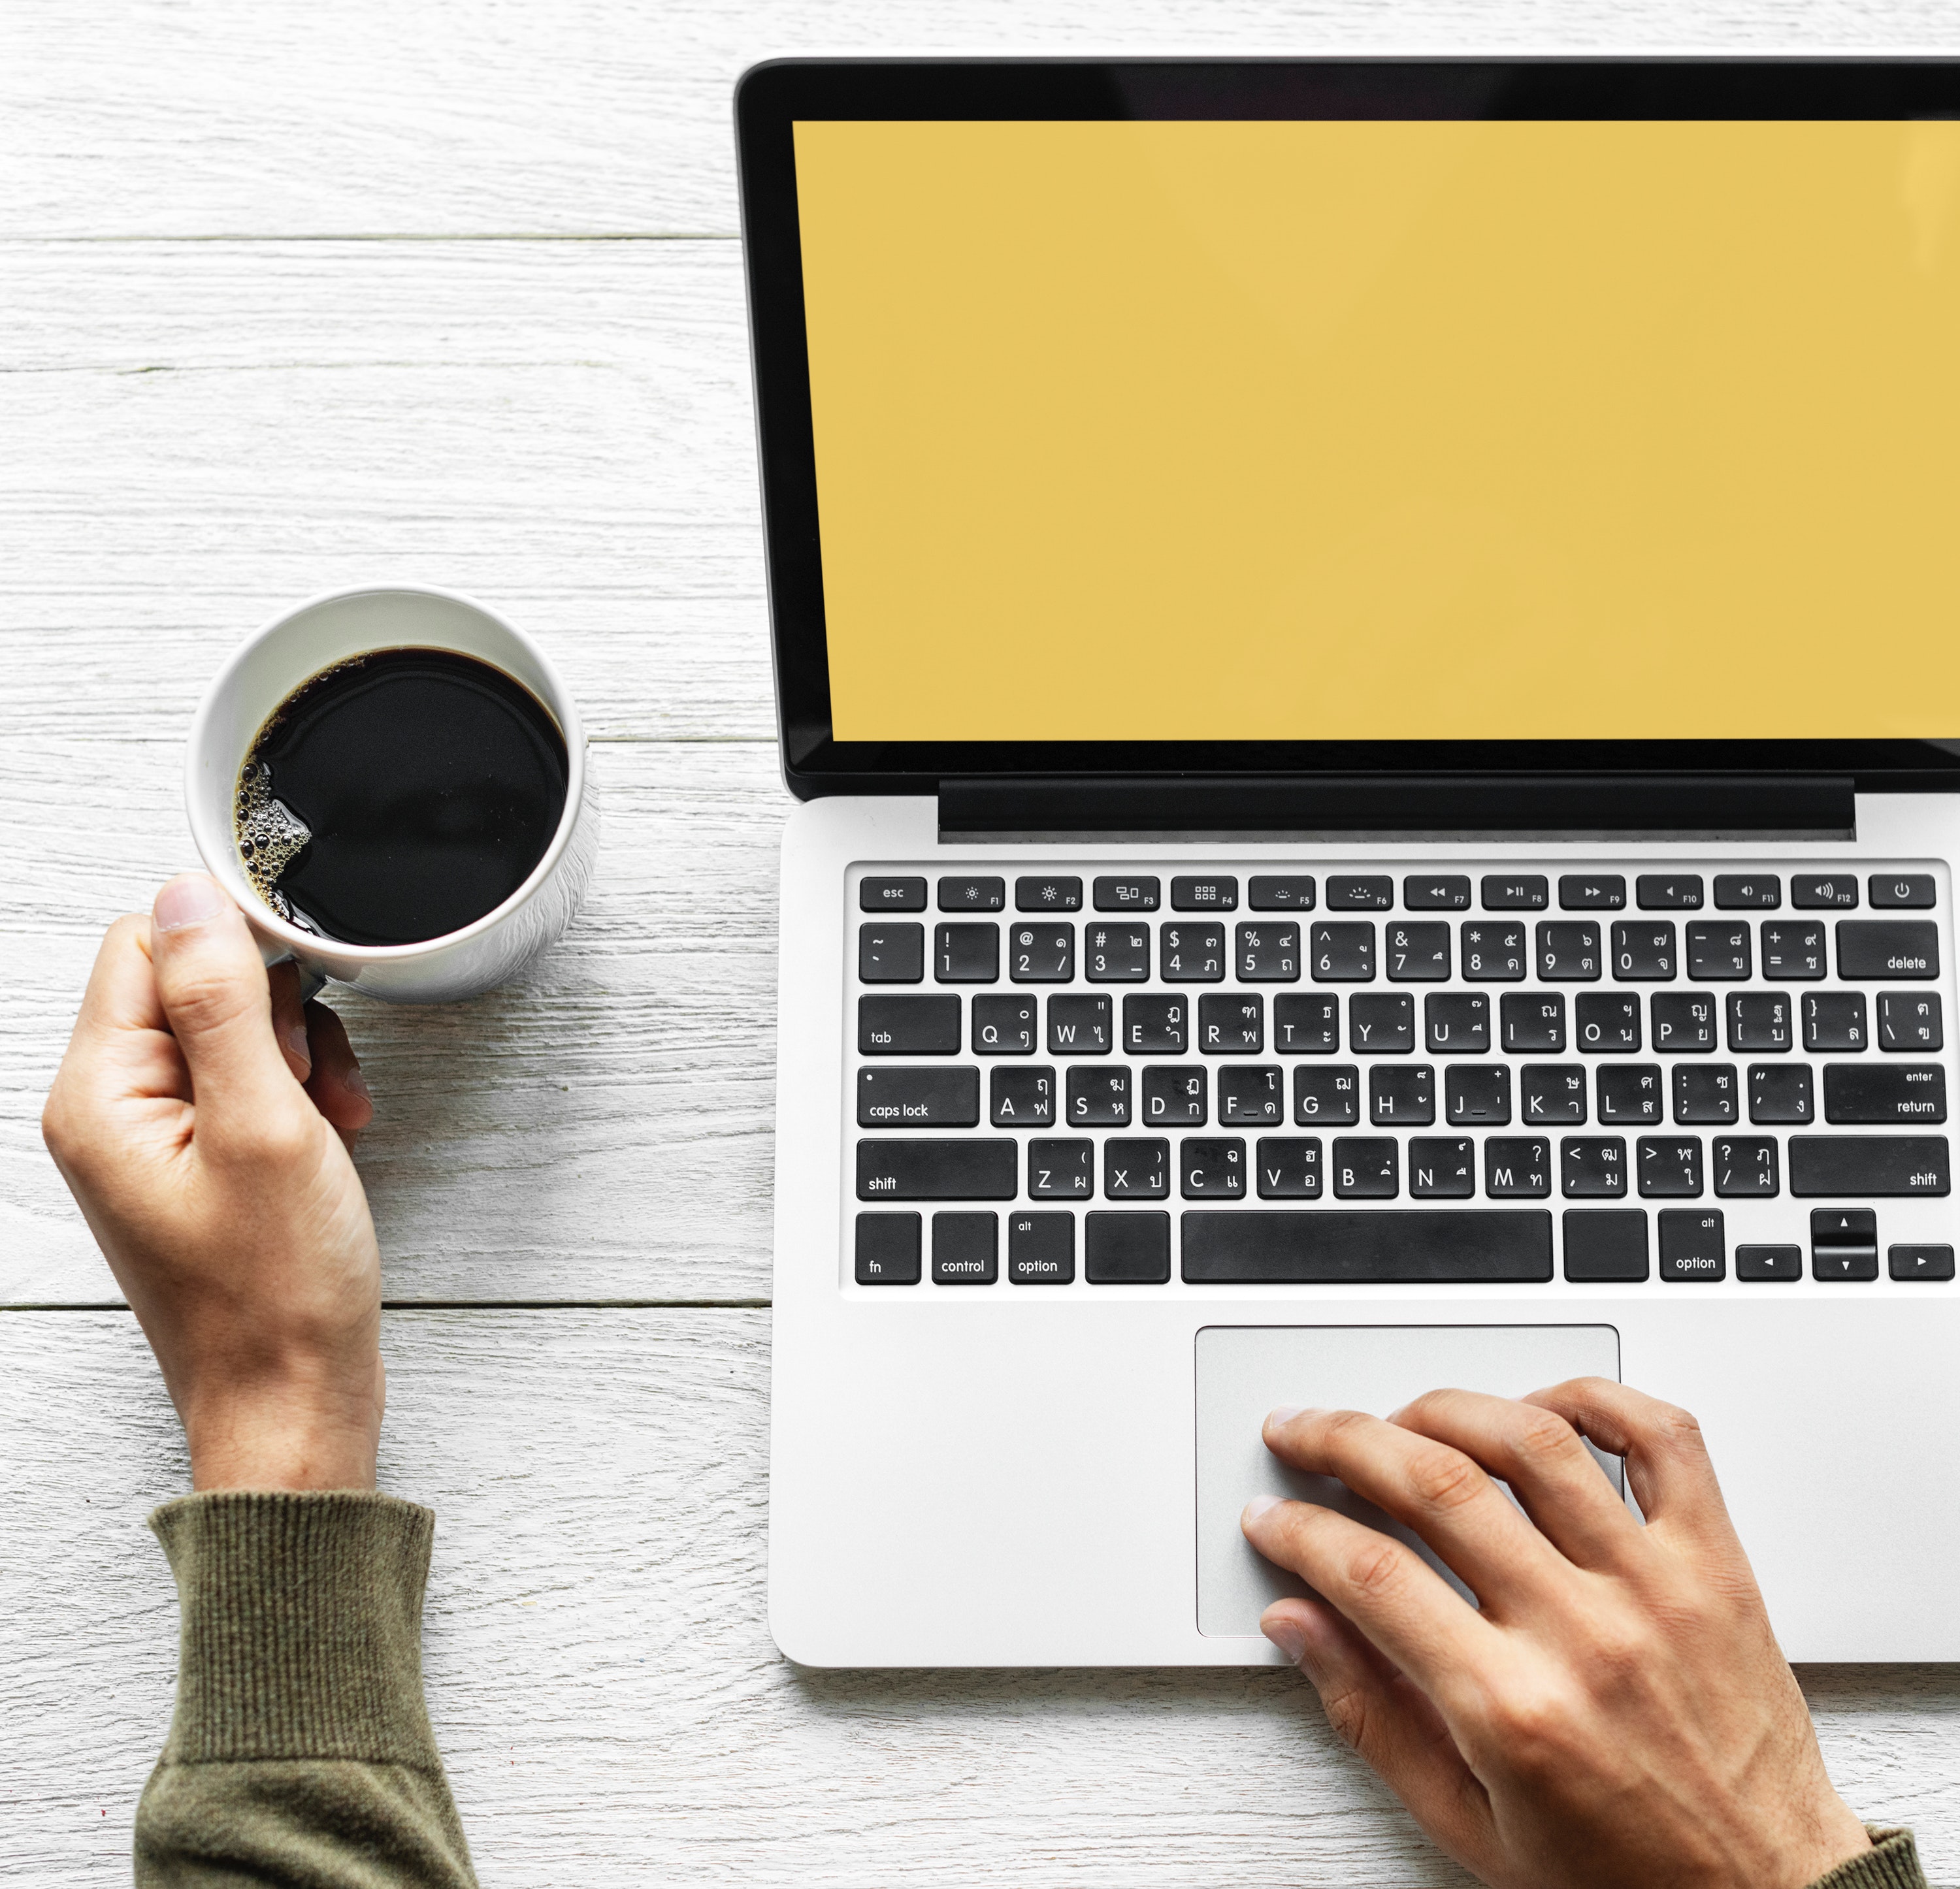
computer keyboard, text, input device, finger, touchpad, hand, space bar, technology, electronic device, gesture, office equipment, laptop, writing, wrist, peripheral, computer, writing instrument accessory, desk, numeric keypad, output device, computer component, paper, typing